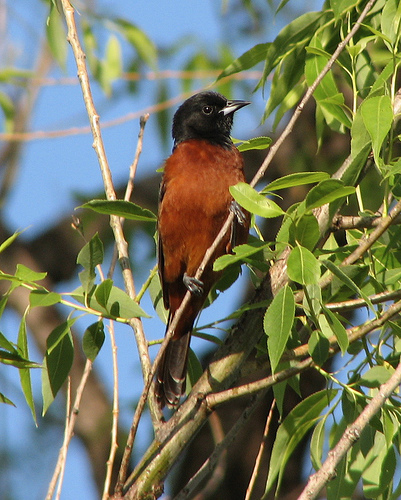
this bird has a brown throat, breast, and belly, while the rest of the bird is black.
this bird has a brown belly and breast with a black neck and crown.
the head and neck of the bird is black white the body of the bird is brown.
a small bird with long tail feathers, a reddish brown belly and breast, a black head, and a short, pointy, beak.
this bird is brown and black in color with a black beak, and black eye rings.
this small bird has a sharp, short bill, and deep rust colored plumage from its throat to its abdomen.
a small bird with a black head, eyes, pointed beak, medium tail, and feet, and a reddish-brown chest and belly.
this is a small bird with a black head, gray on its tail and a rust colored breast, with a small, sharp beak.
bird with a reddish-brown belly and breast, a black head, and small slightly curved beak.
this bird is red with black and has a very short beak.
Species: Orchard Oriole